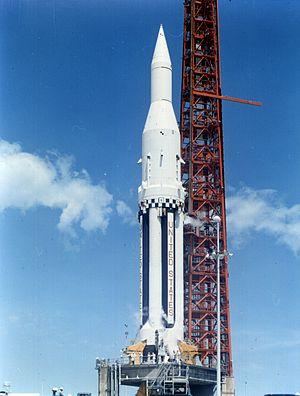
Saturn est une famille de lanceurs américains développée par la NASA dans les années 1960 pour le programme Apollo. Elle comprend le lanceur Saturn V développé pour permettre le lancement de l'expédition lunaire et capable de placer 110 tonnes en orbite basse et les fusées Saturn I et Saturn IB qui ont permis la mise au point par étapes de la fusée géante.
SA-4, pour « Saturn Apollo-4 », fut le quatrième vol du lanceur américain Saturn I et le dernier vol de la phase de tests initiale du premier étage de la fusée. Ce vol faisait partie du programme Apollo. La fusée fut lancée le 28 mars 1963 de Cap Canaveral, en Floride, pour une mission d'une durée de quinze minutes.